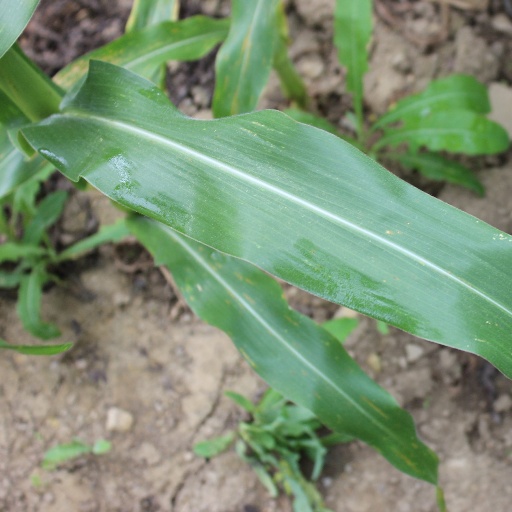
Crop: maize; corn